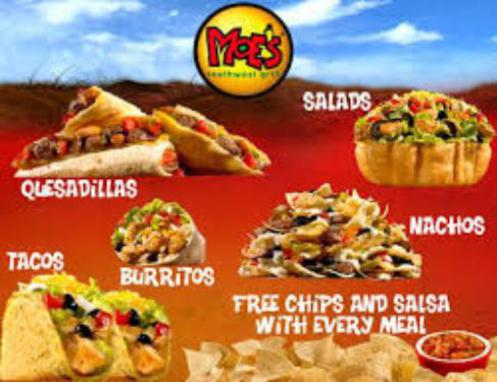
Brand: moe's southwest grill
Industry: Food